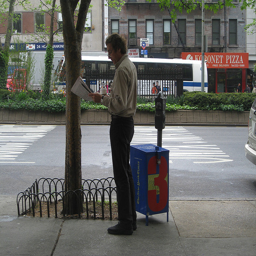
A man is reading a newspaper on the side of the road
Man standing beside a parking meter and tree in a city street.
a man looking at a newspaper whiile standing next to a tree
A man in a security uniform reading a newspaper
A man reading his newspaper while standing on the side of the road.